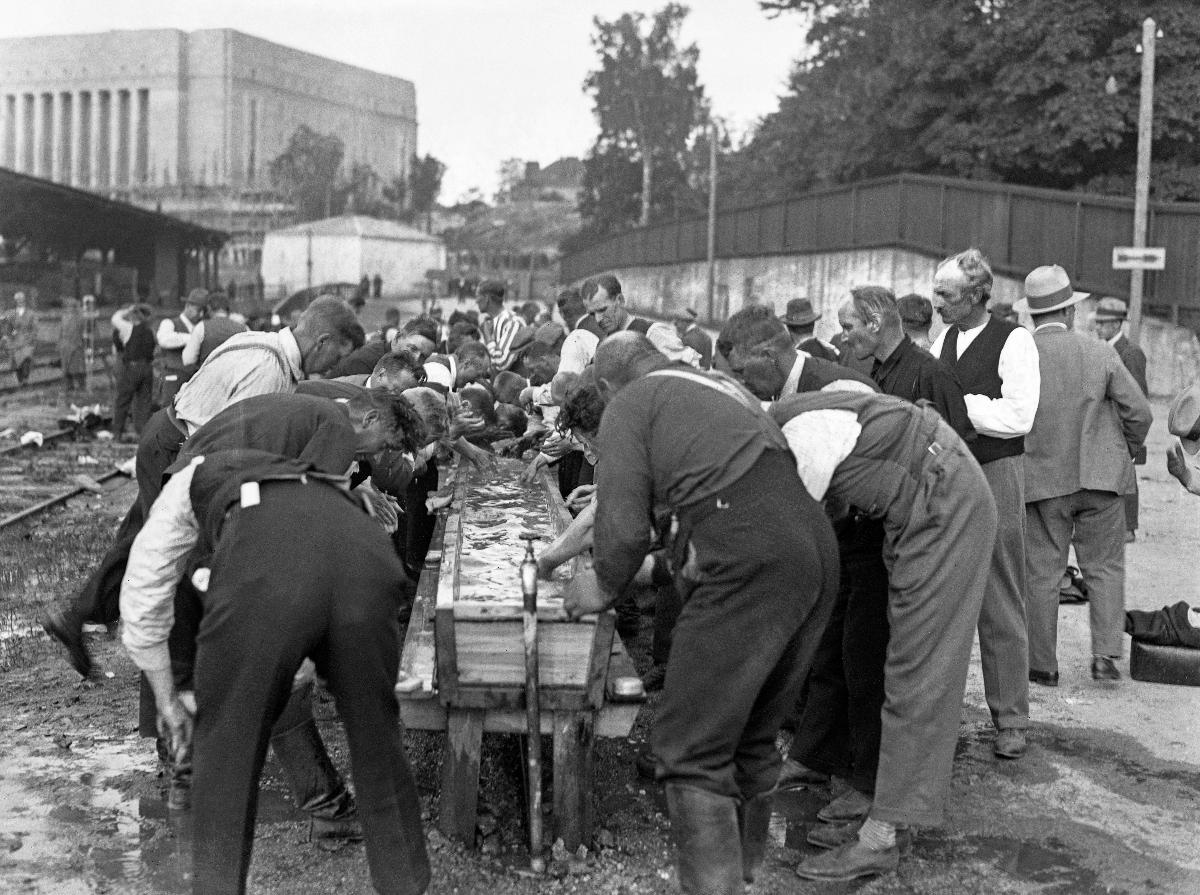
Talonpoikaismarssi
Bondetåget; The Peasant March
sisällön kuvaus: Talonpoikaismarssi saapuu Helsinkiin 6.7.1930. Marssijat aamupesulla. content description: The Peasant March arrives in Helsinki 6.7.1930. The marchers' morning wash. innehållsbeskrivning: Bondetåget anländer till Helsingfors 6.7.1930. Marchdeltagarnas morgontoalett.
Kuvaaja: Sundström, Hugo, kuvaaja
Vuosi: 1930
Paikka: Suomi, Uusimaa, Helsinki
Aiheet: mielenosoitukset; marssit; talonpojat; äärioikeistolaisuus; lapuanliike; HBL; demonstrations (activism); far right; Lapua movement; demonstrations; peasants; march; far-right extremism; demonstrationer (meningsyttringar); högerextremism; Lapporörelsen; demonstrationer; bönder; lapporörelsen